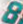
Number: 8